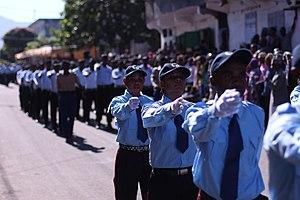
Peuplée depuis près de deux millénaires, les différentes îles des Comores ont connu une histoire très voisine. Elle a connu plusieurs vagues de migrations.
Peuplées depuis la seconde moitié du premier millénaire, les différentes îles des Comores ont suivi une histoire très voisine sans être pour autant commune. C'est la France, puissance coloniale, qui unit administrativement les îles avant de les séparer à nouveau après 1976 avec le maintien de Mayotte sous administration française tandis qu'est fondée la République fédérale islamique des Comores. Cette dernière connaît ensuite une instabilité politique chronique marquée par une trentaine de coups d'État pendant plus de vingt ans. La république, après une crise économique puis de graves troubles politiques, se réforme et devient l'Union des Comores en 2001.